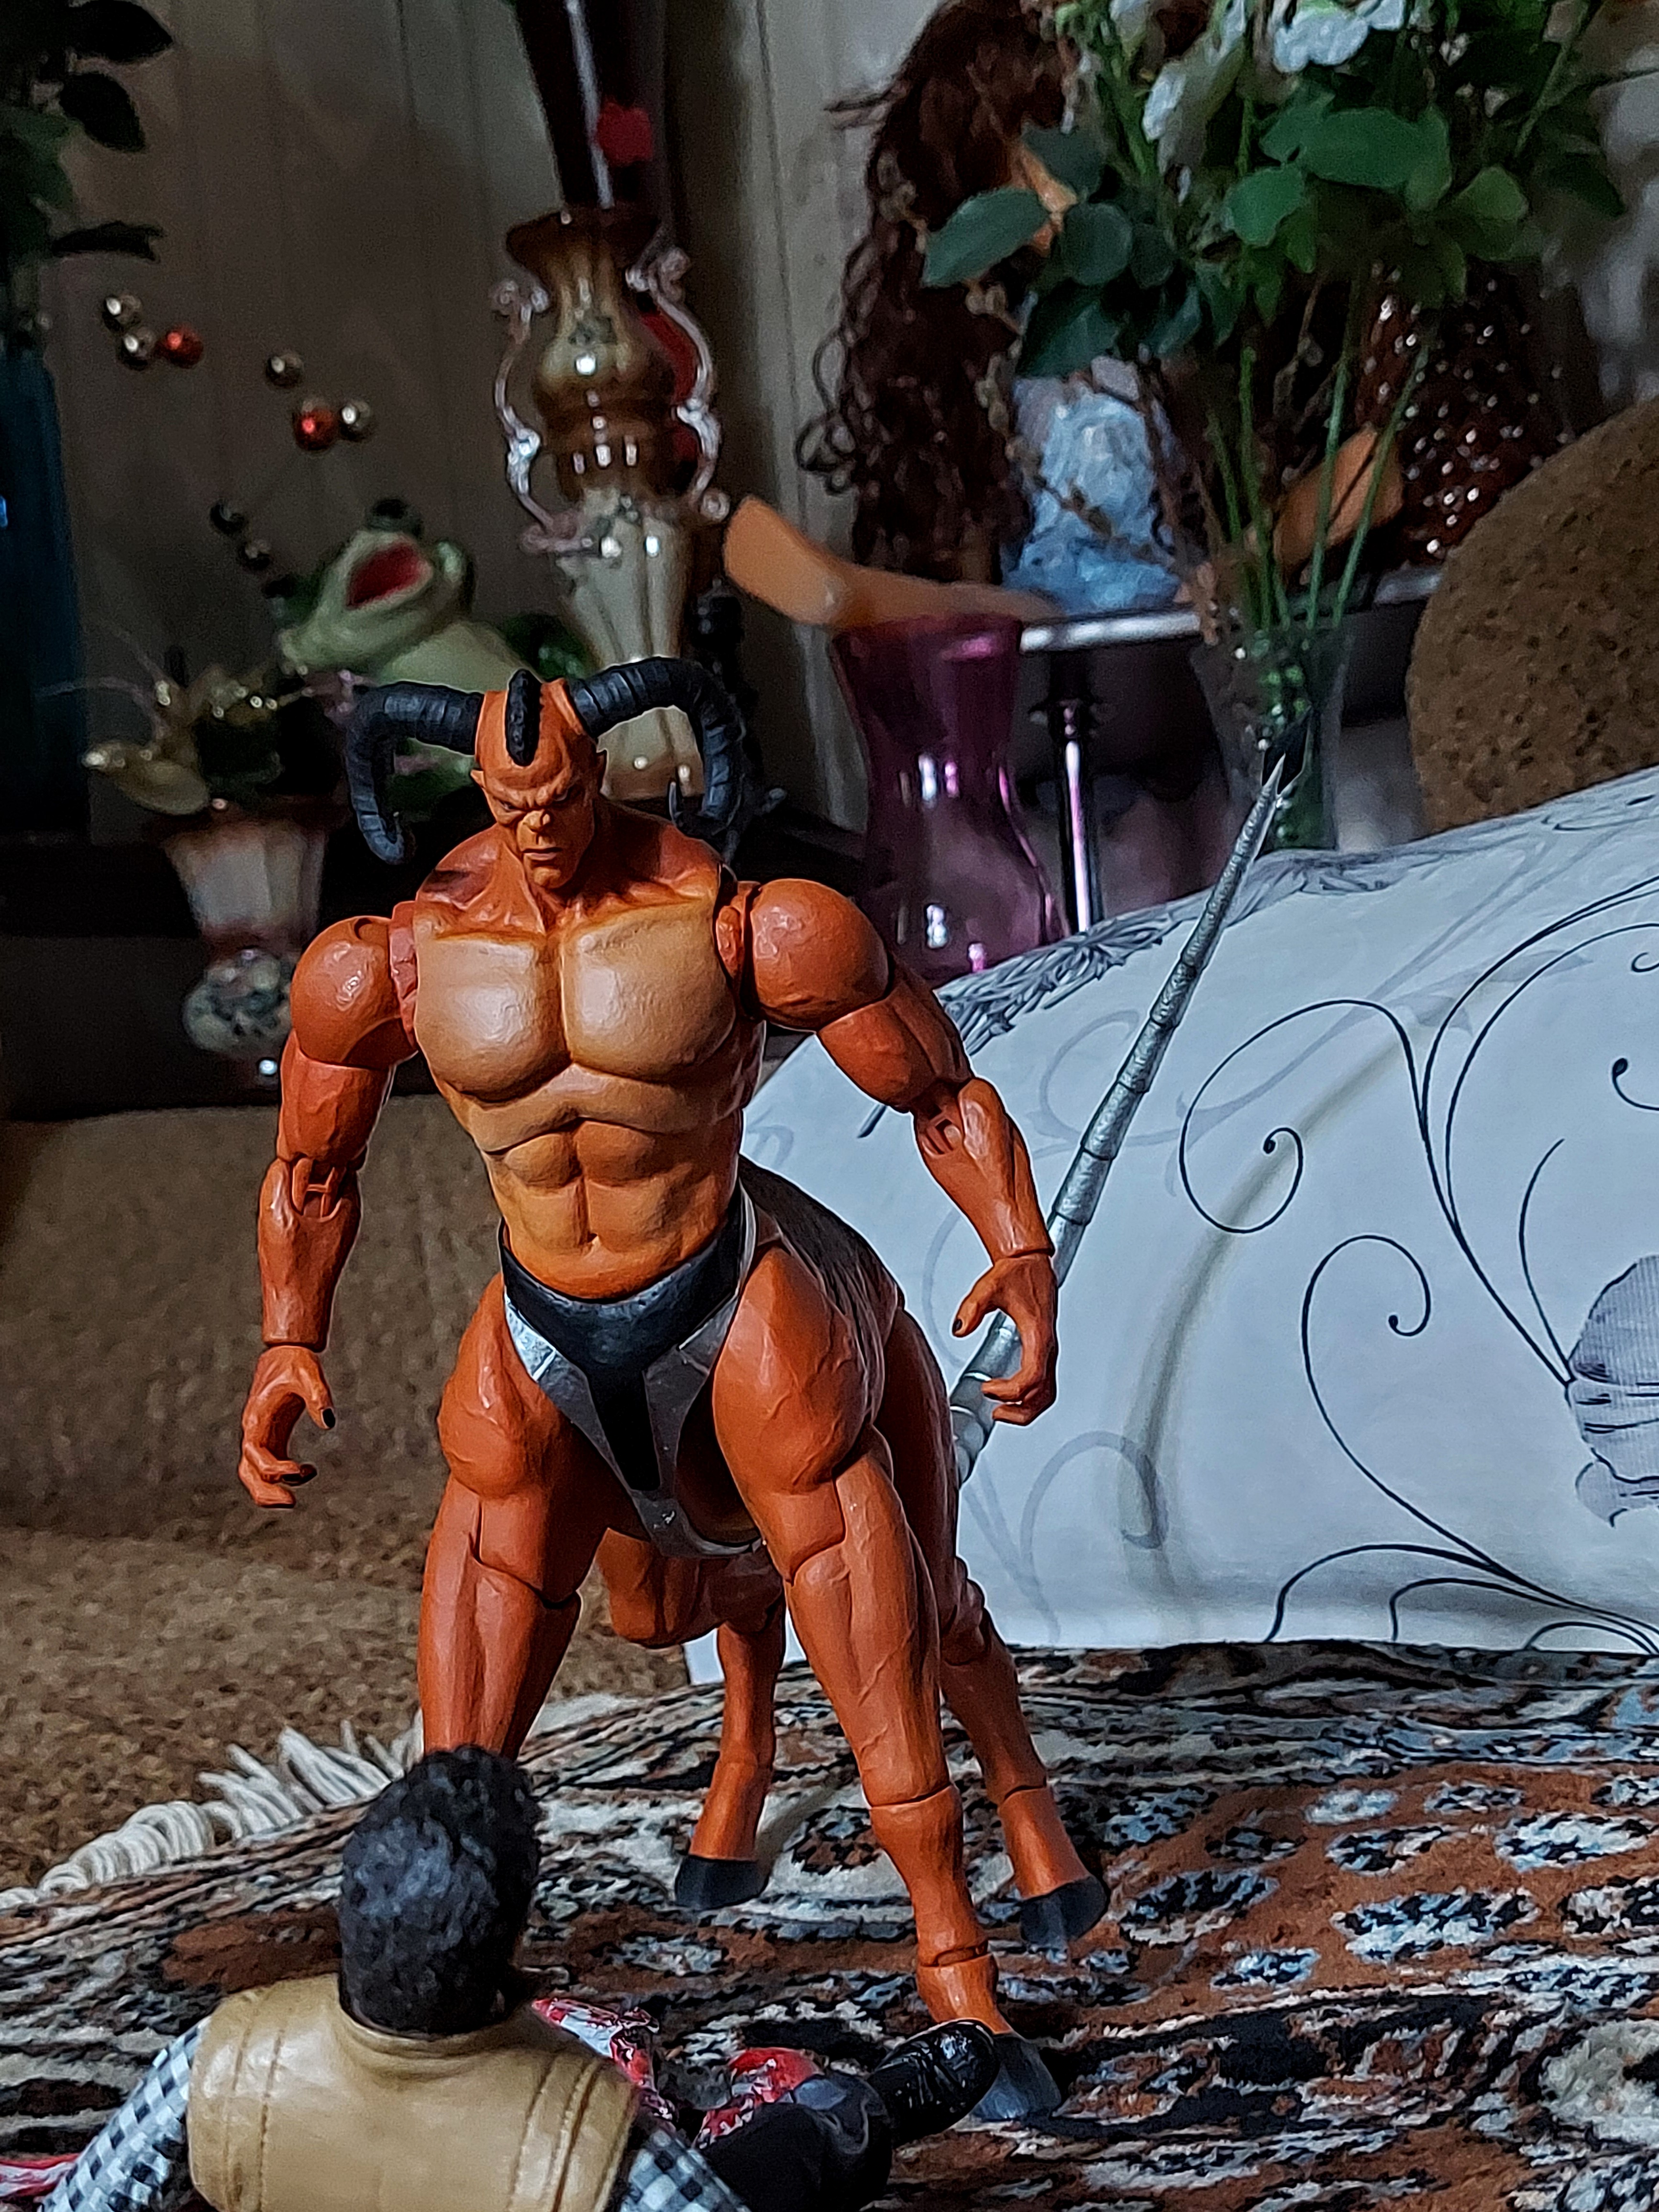
Shokan, storm, collectibles, warrior, fighter, action, figure, muscle, plant, flowerpot, bodybuilder, houseplant, art, toy, bodybuilding, thigh, chest, cg artwork, fictional character, event, Barechested, abdomen, undergarment, metal, human leg, carmine, fiction, flesh, underpants, action figure, illustration, armour, briefs, visual arts, sitting, costume, superhero